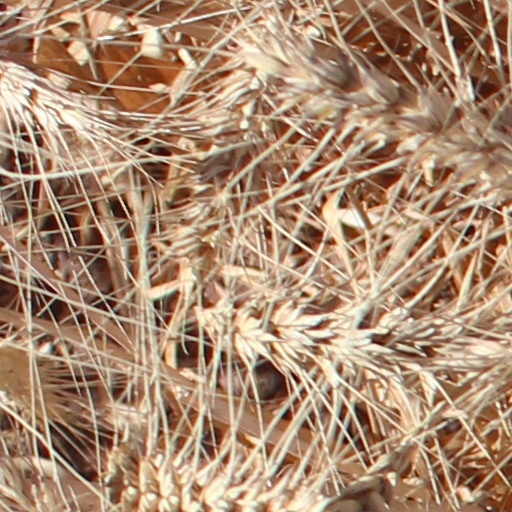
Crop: wheat